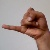
The image shows a hand gesture representing the letter 'J' in Indian Sign Language.